Manhattanization

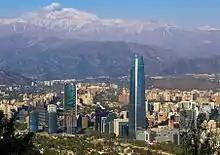
"Sanhattan", in Santiago, Chile

The term "Manhattanization" was initially used to describe the construction of large skyscrapers in San Francisco's Financial District in the 1970s. Since then, tall buildings have proliferated in San Francisco. This has expanded to the South of Market neighborhood. From 2000 to 2018, more than 15 buildings taller than 30 stories were built. There are now over 160 buildings taller than .